Gloster Meteor

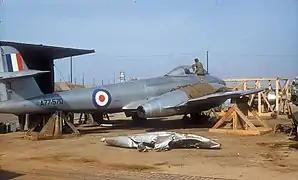
RAAF Meteor F.8 "A-77-570" undergoing maintenance at Kimpo air base (K-14) during the Korean War.

The F.8 also featured a fuselage stretch of , intended to shift the aircraft's centre of gravity and also eliminate the use of ballast formerly necessary in earlier marks due to the subsequent elimination from the design of two of the originally designed six installed cannon. The F.8 incorporated uprated engines, Derwent 8s, with thrust each combined with structural strengthening, a Martin Baker ejection seat and a "blown" teardrop cockpit canopy that provided improved pilot visibility.